List of Philippine typhoons (1963–1999)

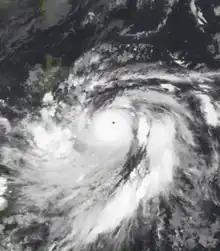
Typhoon Loleng (Babs) to the east of the Philippines in October 20, 1998

The Philippines is archipelagic country in Southeast Asia, located in the northwest Pacific Ocean. It consists of 7,641 islands. The country is known to be "the most exposed country in the world to tropical storms", with about twenty tropical cyclones entering the Philippine area of responsibility each year. In the Philippine languages, tropical cyclones are generally called "bagyo".